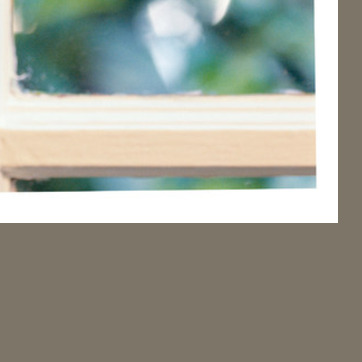
Material: glass